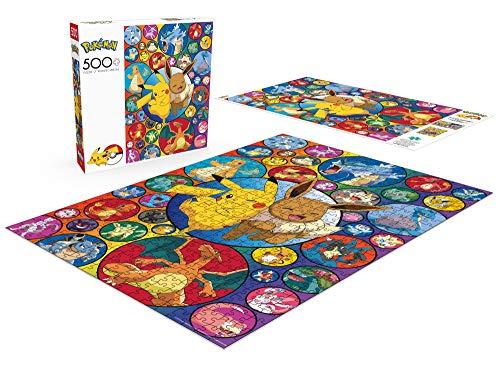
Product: Buffalo Games - Pokémon Bubble - 500 Piece Jigsaw Puzzle
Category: Toys & Games | Puzzles | Jigsaw Puzzles
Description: Official licensee of the Pokémon company international.
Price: $10.99
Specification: ProductDimensions:1.8x7.9x7.9inches|ItemWeight:13.6ounces|ShippingWeight:13.6ounces(Viewshippingratesandpolicies)|ASIN:B07Q47KFGS|Itemmodelnumber:3354|Manufacturerrecommendedage:14yearsandup